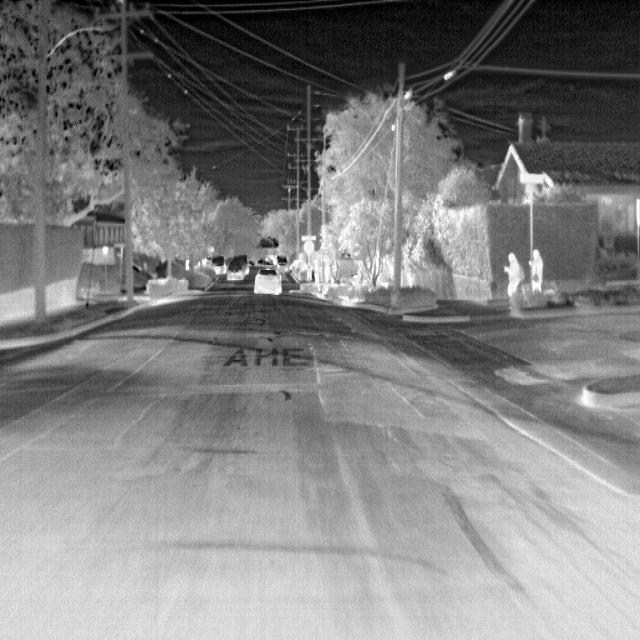
Detected objects:
label: person
label: person